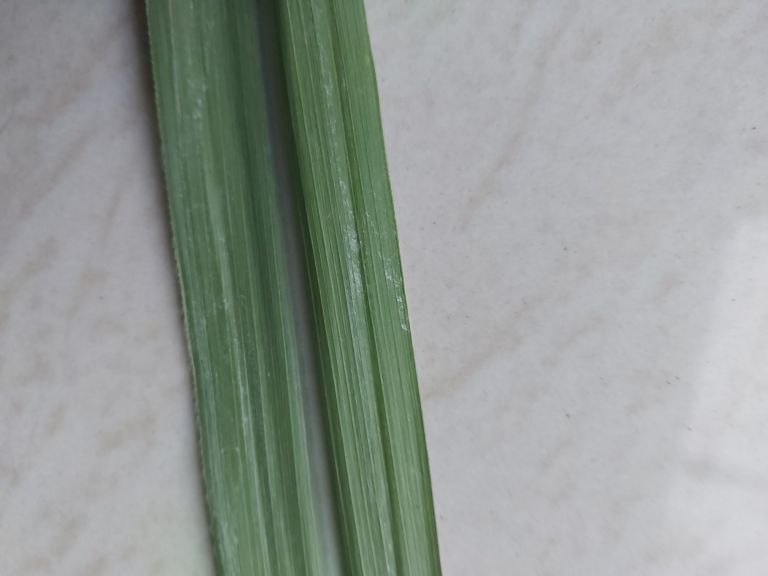
Label: Viral Disease